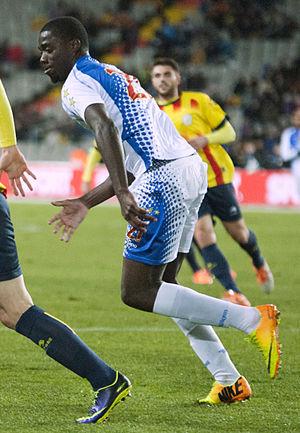
Jorge Djaniny Tavares Semedo dit Djaniny, est un footballeur international cap-verdien né le 21 mars 1991 à Santa Cruz. Il évolue au poste d'attaquant à l'Al-Ahli SC en Arabie saoudite.